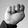
ASL letter: N